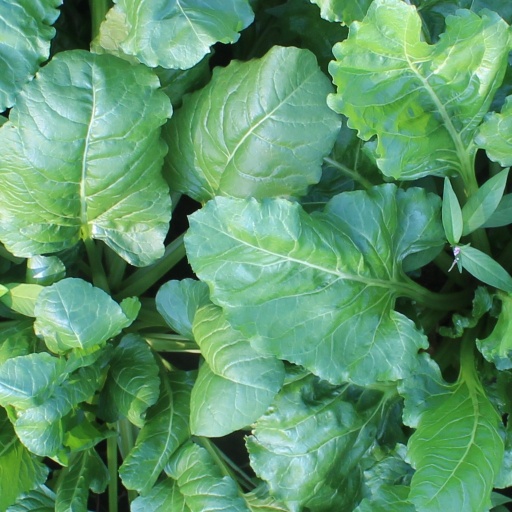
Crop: sugar beet